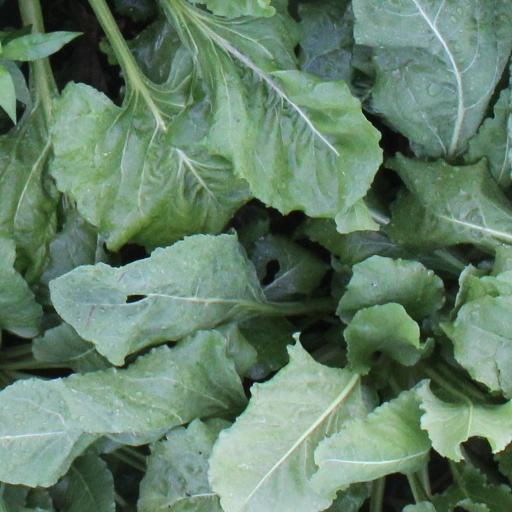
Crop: sugar beet